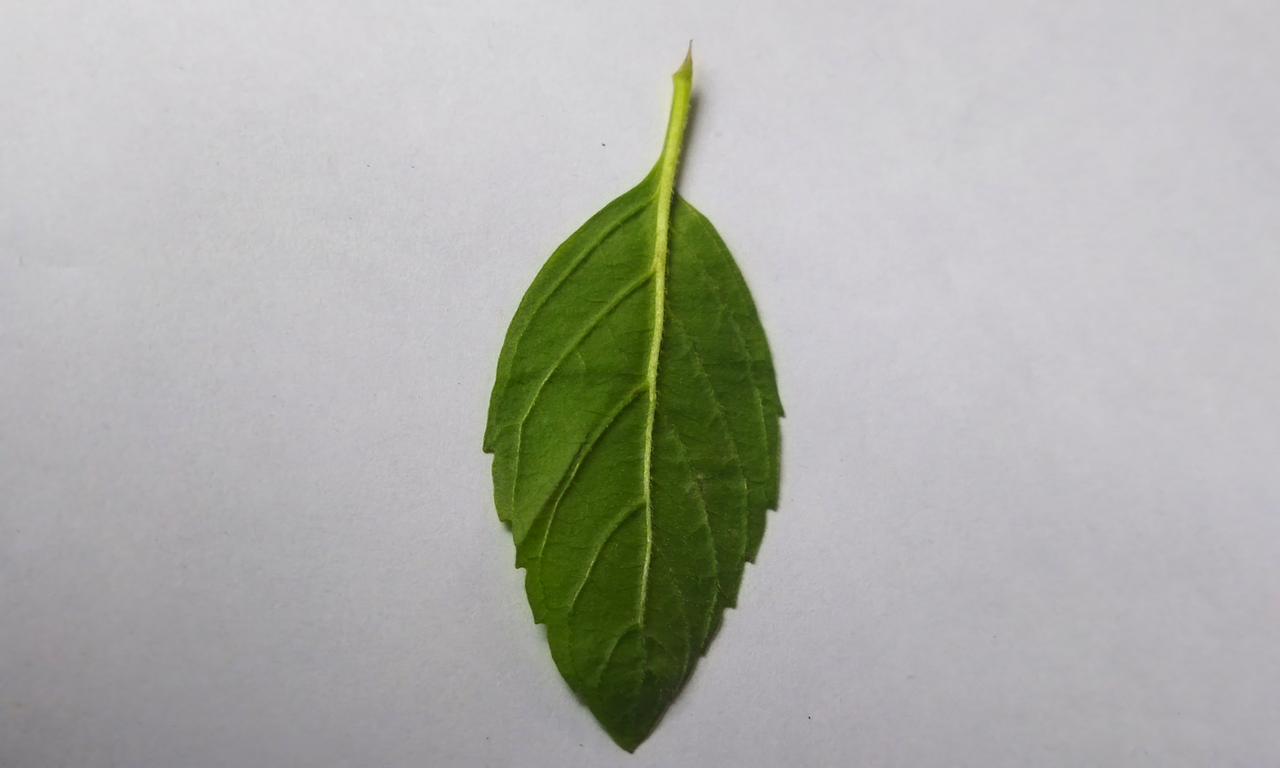
Label: Fresh